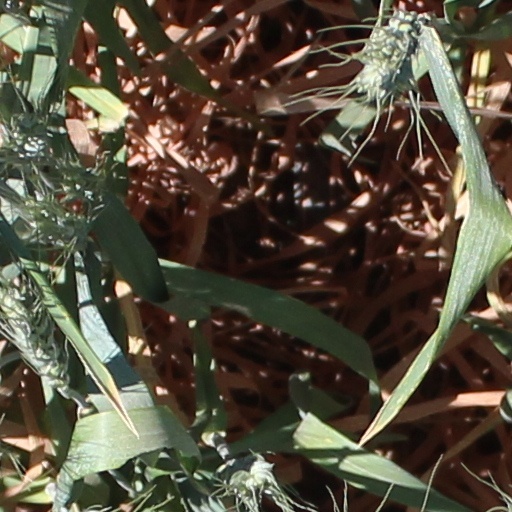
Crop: wheat